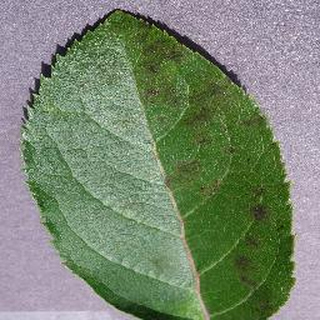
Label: apple_apple_scab